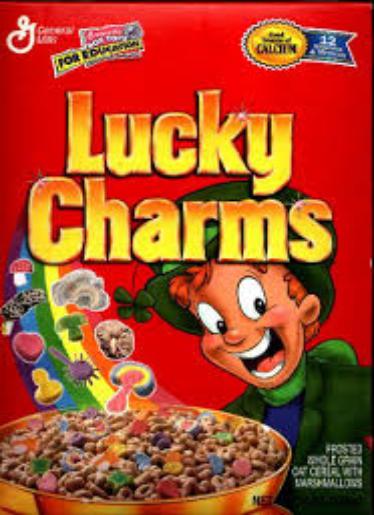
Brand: Berry Lucky Charms
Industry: Food